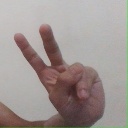
अक्षर: ऐ